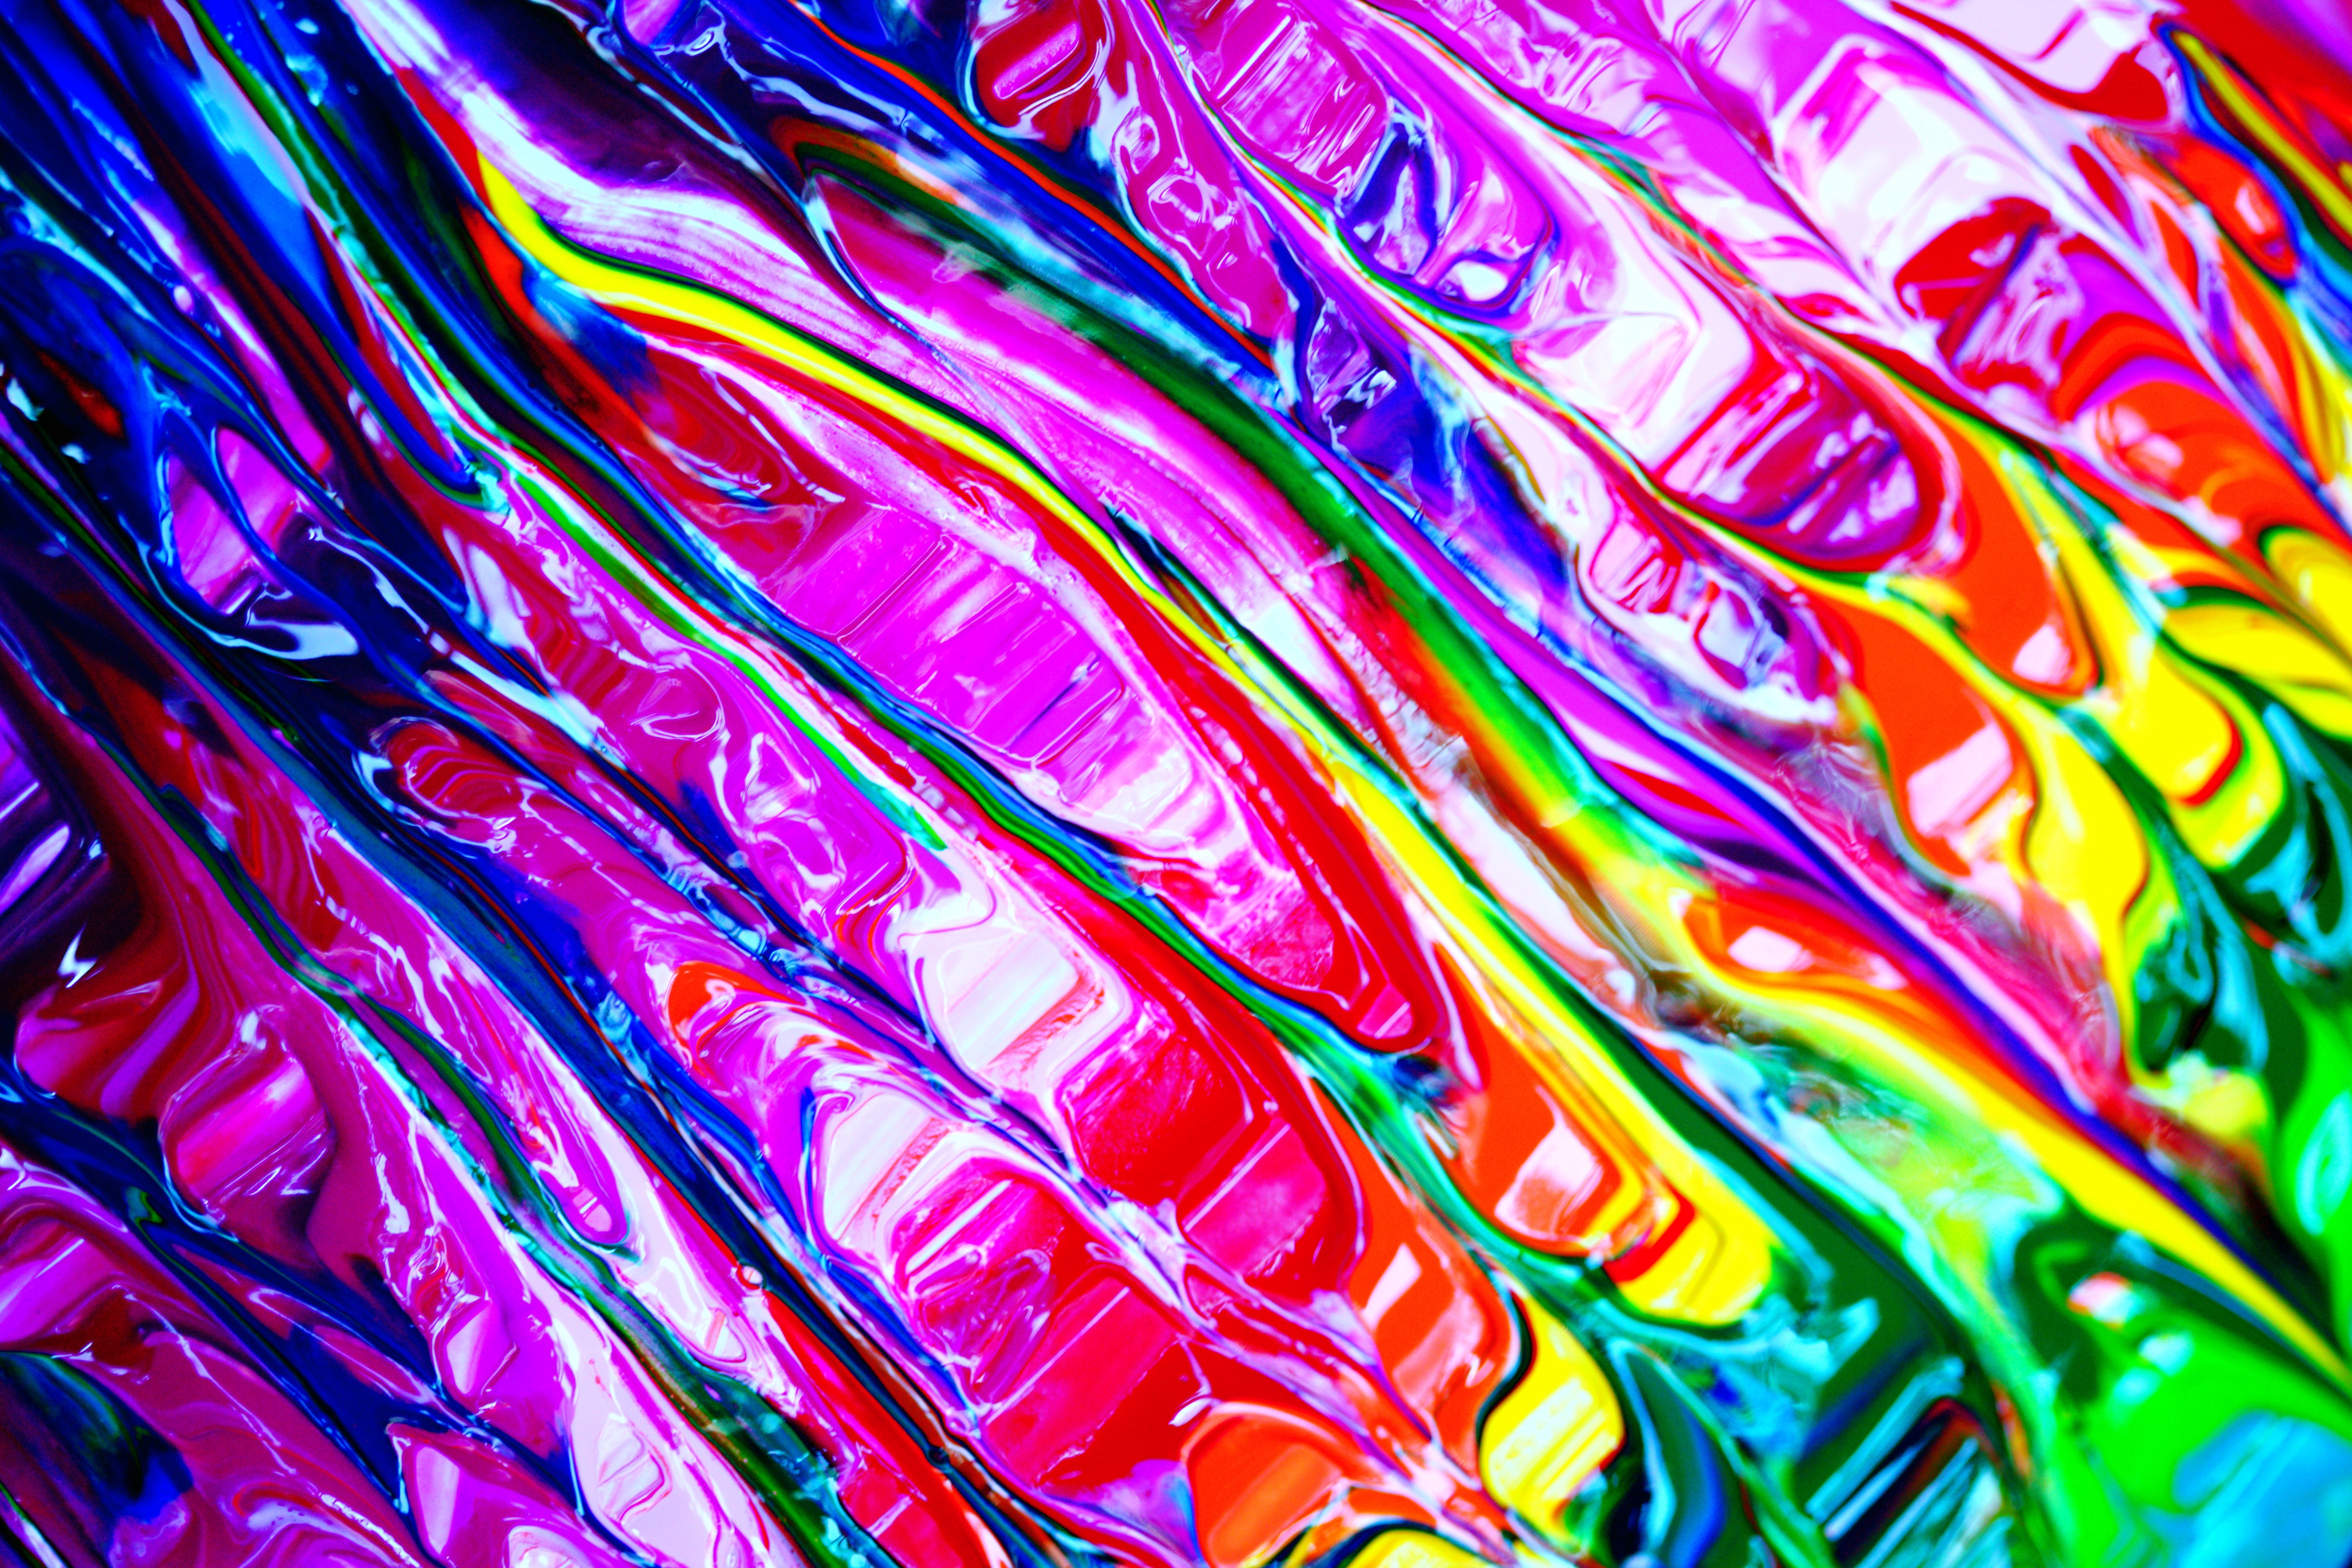
pattern, psychedelic art, Colorfulness, graphics, art